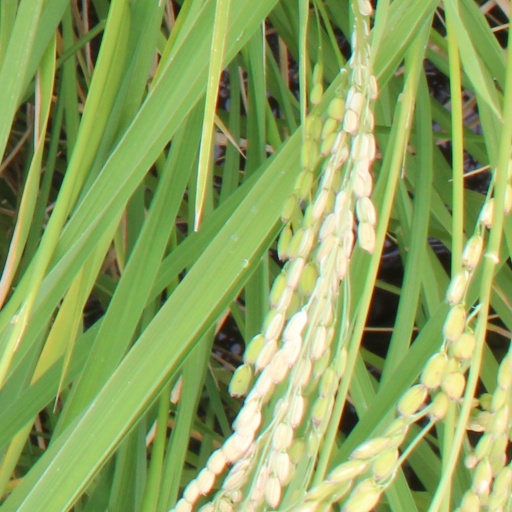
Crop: rice